San Pietro ad Aram

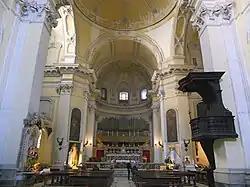
Nave.

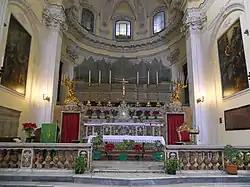
Main Altar.

The church is said to host the altar upon which St Peter preached while in Naples, and here he baptized the first Neapolitan converts to Christianity, Saint Candida and Saint Aspreno. In the 16th century, this church was granted by popes the status of celebrating ceremonial Jubilees for the remission of sins.